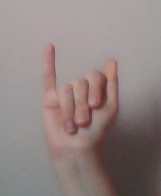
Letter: meem